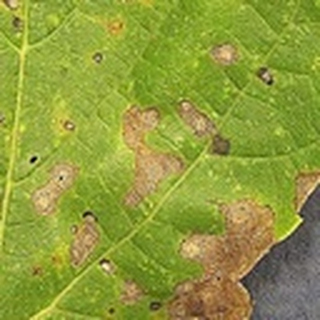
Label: cotton_target_spot